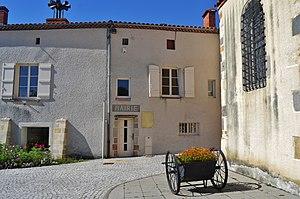
Mairie Chidrac
Chidrac est une commune française, située dans le département du Puy-de-Dôme en région Auvergne-Rhône-Alpes.